Sovereign Stone (role-playing game)

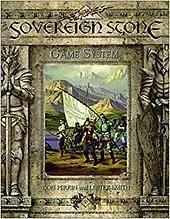

Sovereign Stone is a role-playing game that was originally produced by Sovereign Press, Inc and published by Corsair Publishing, based on the "Sovereign Stone" novels. The game was written by Don Perrin and Lester W. Smith.